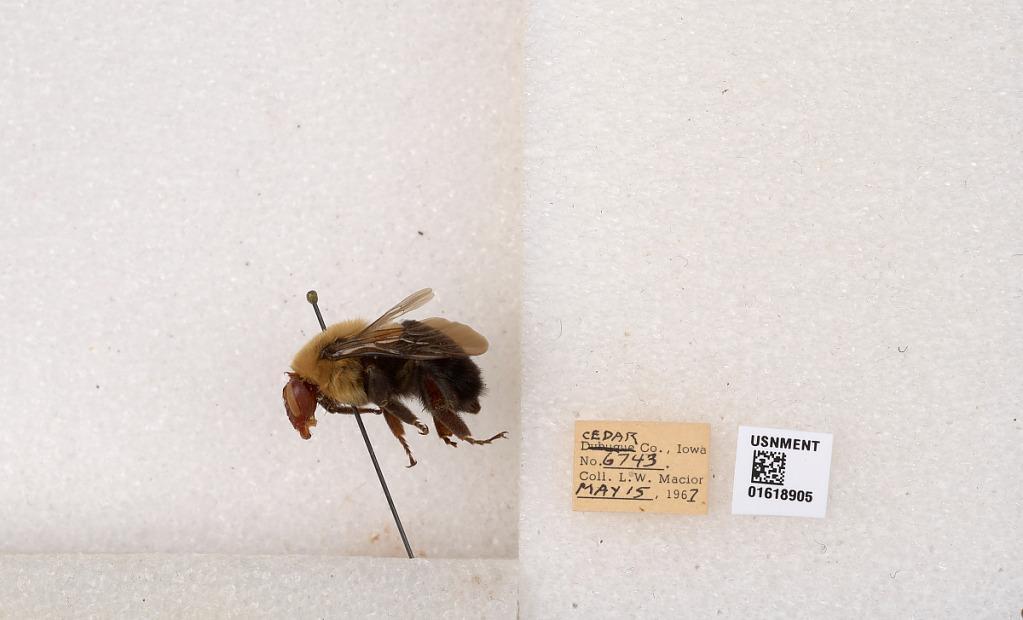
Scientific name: Bombus impatiens Cresson
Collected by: L. Macior
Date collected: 1967-5-15
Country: United States
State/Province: Iowa
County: Cedar
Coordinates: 41.7723, -91.1324